Resort

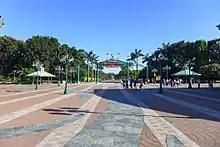
Hong Kong Disneyland Resort

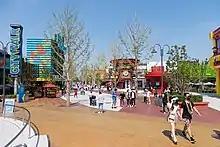
Universal Beijing Resort

A resort (North American English) is a self-contained commercial establishment that aims to provide most of a vacationer's needs. This includes food, drink, swimming, accommodation, sports, entertainment and shopping, on the premises. A hotel is frequently a central feature of a resort and the term "resort" may be used for a hotel that provides an array of entertainment and recreational activities.